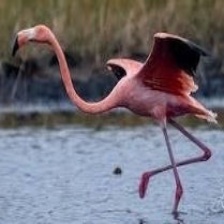
Species: AMERICAN FLAMINGO
Scientific name: PHOENICOPTERUS RUBER